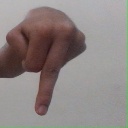
अक्षर: प